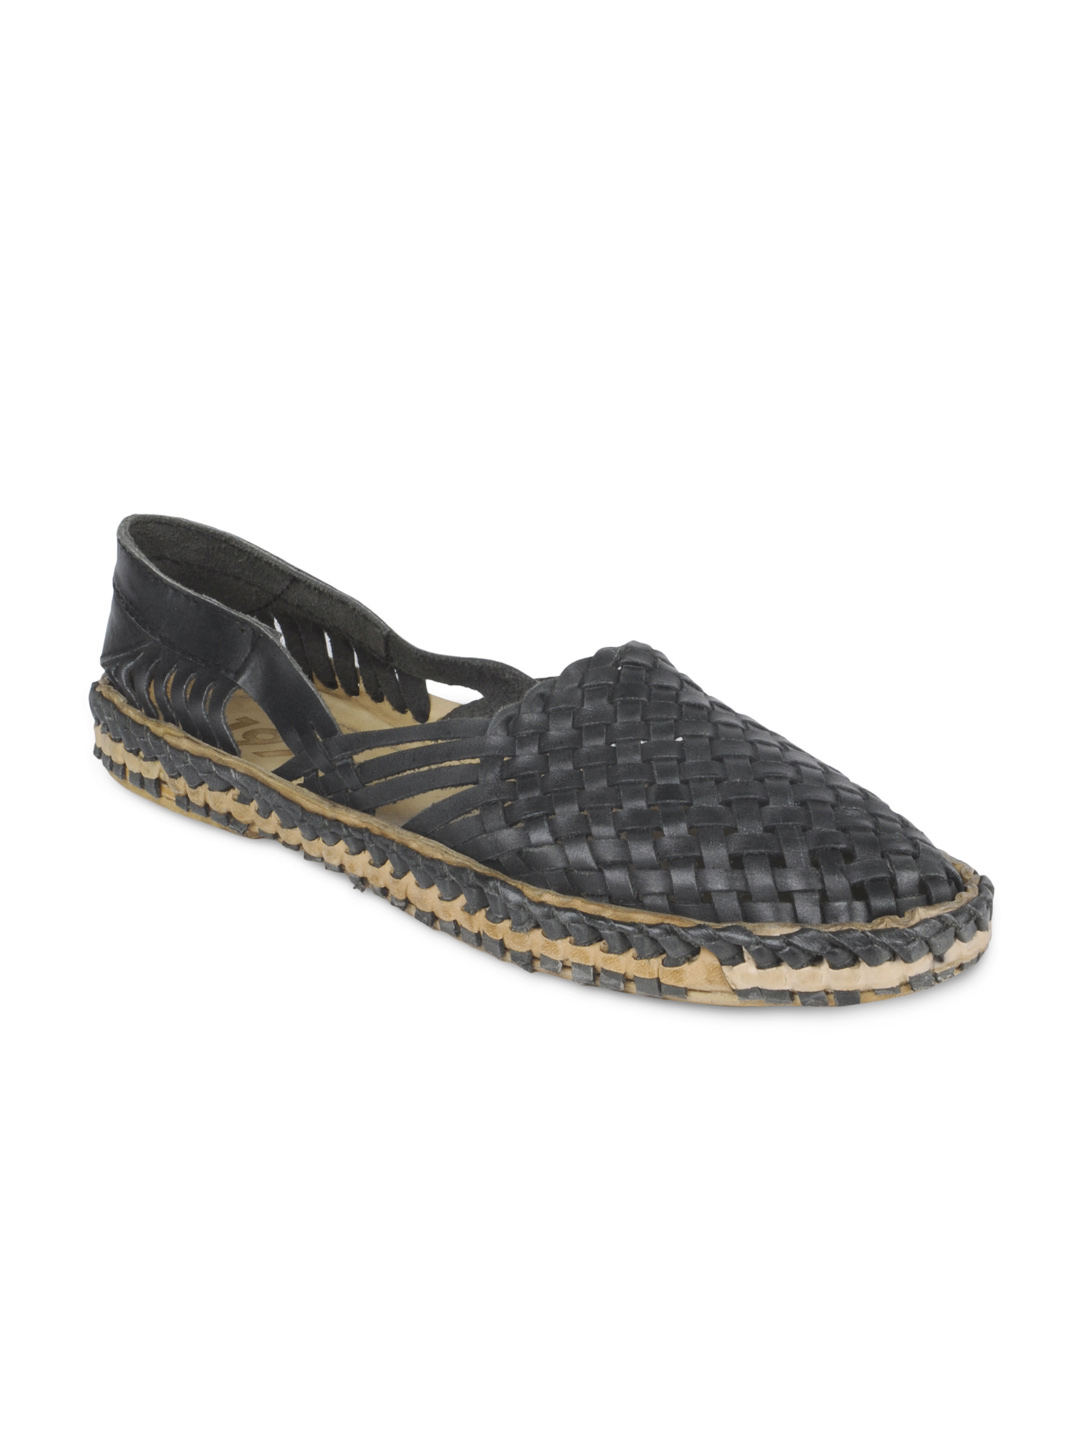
Estd. 1977 Men Black Sandals
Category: Footwear / Sandal / Sandals
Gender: Men
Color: Black
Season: Summer 2015
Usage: Casual